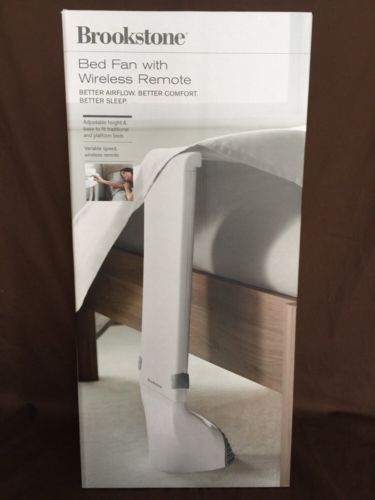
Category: fan